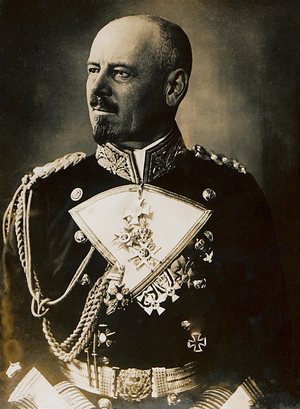
Franz Ritter von Hipper
Franz Ritter von Hipper var en tysk admiral.